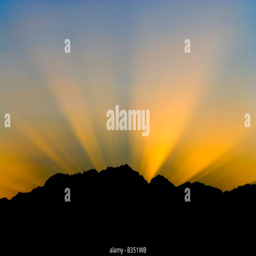
rays after sunset over mountain